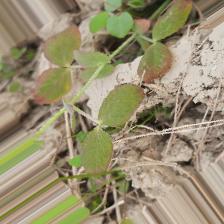
Label: Lentil Rust